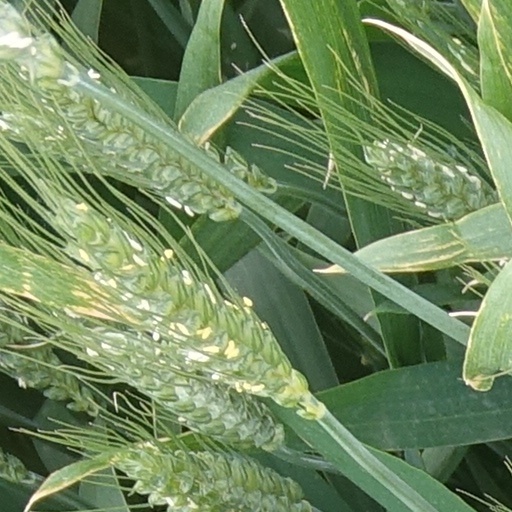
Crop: wheat